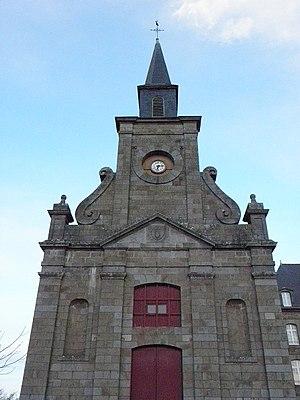
Chapelle de l'ancien grand-séminaire de Dol-de-Bretagne (35).
L'Abbaye, est une ancienne commune du département d'Ille-et-Vilaine créé en 1790, sur la base de la paroisse organisée autour de L'Abbaye-sous-Dol, faisait partie du doyenné de Dol relevant de l'évêché de Dol et qui était sous le vocable de Notre-Dame. La commune sera absorbée avant l'an II par la commune de Dol-de-Bretagne.